Mariam-uz-Zamani

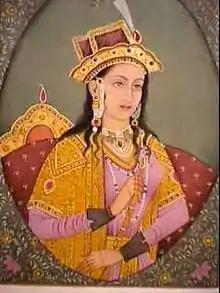
Artistic depiction of Jodha Bai

During the rule of Emperor Akbar, he issued a decree that prohibited the mention of the names of women of his seraglio in public. This was due to the high regard and sanctity placed upon Mughal women, such that even their names were not to be spoken aloud. Instead, they were to be referred to, using an epithet that denoted their place of birth, country, or city where they were first viewed with affection by the Emperor. This practice was intended to preserve the privacy and honour of these women, who were considered important members of the royal household, hence Mariam Zamani had been addressed as the daughter of Raja Bharmal or sister of Raja Bhagwant Das in Akbarnama. Her son, Salim referred to her by her title, Hazrat Mariam-uz-Zamani in his chronicles. This led to the confusion and freedom exercised by various historians to guess and speculate her birth name.